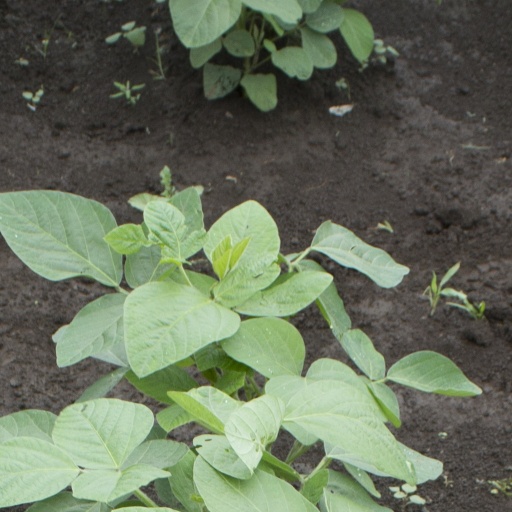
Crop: soybean